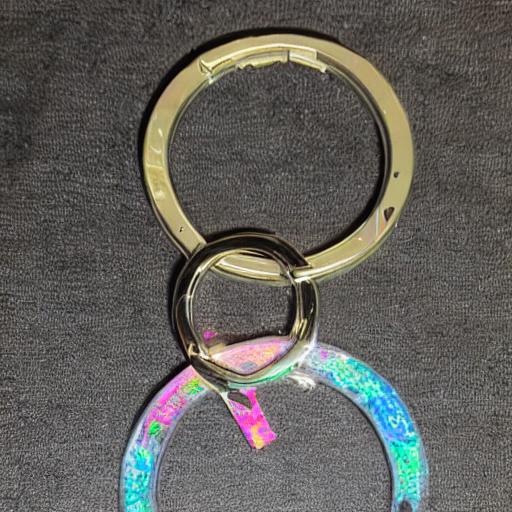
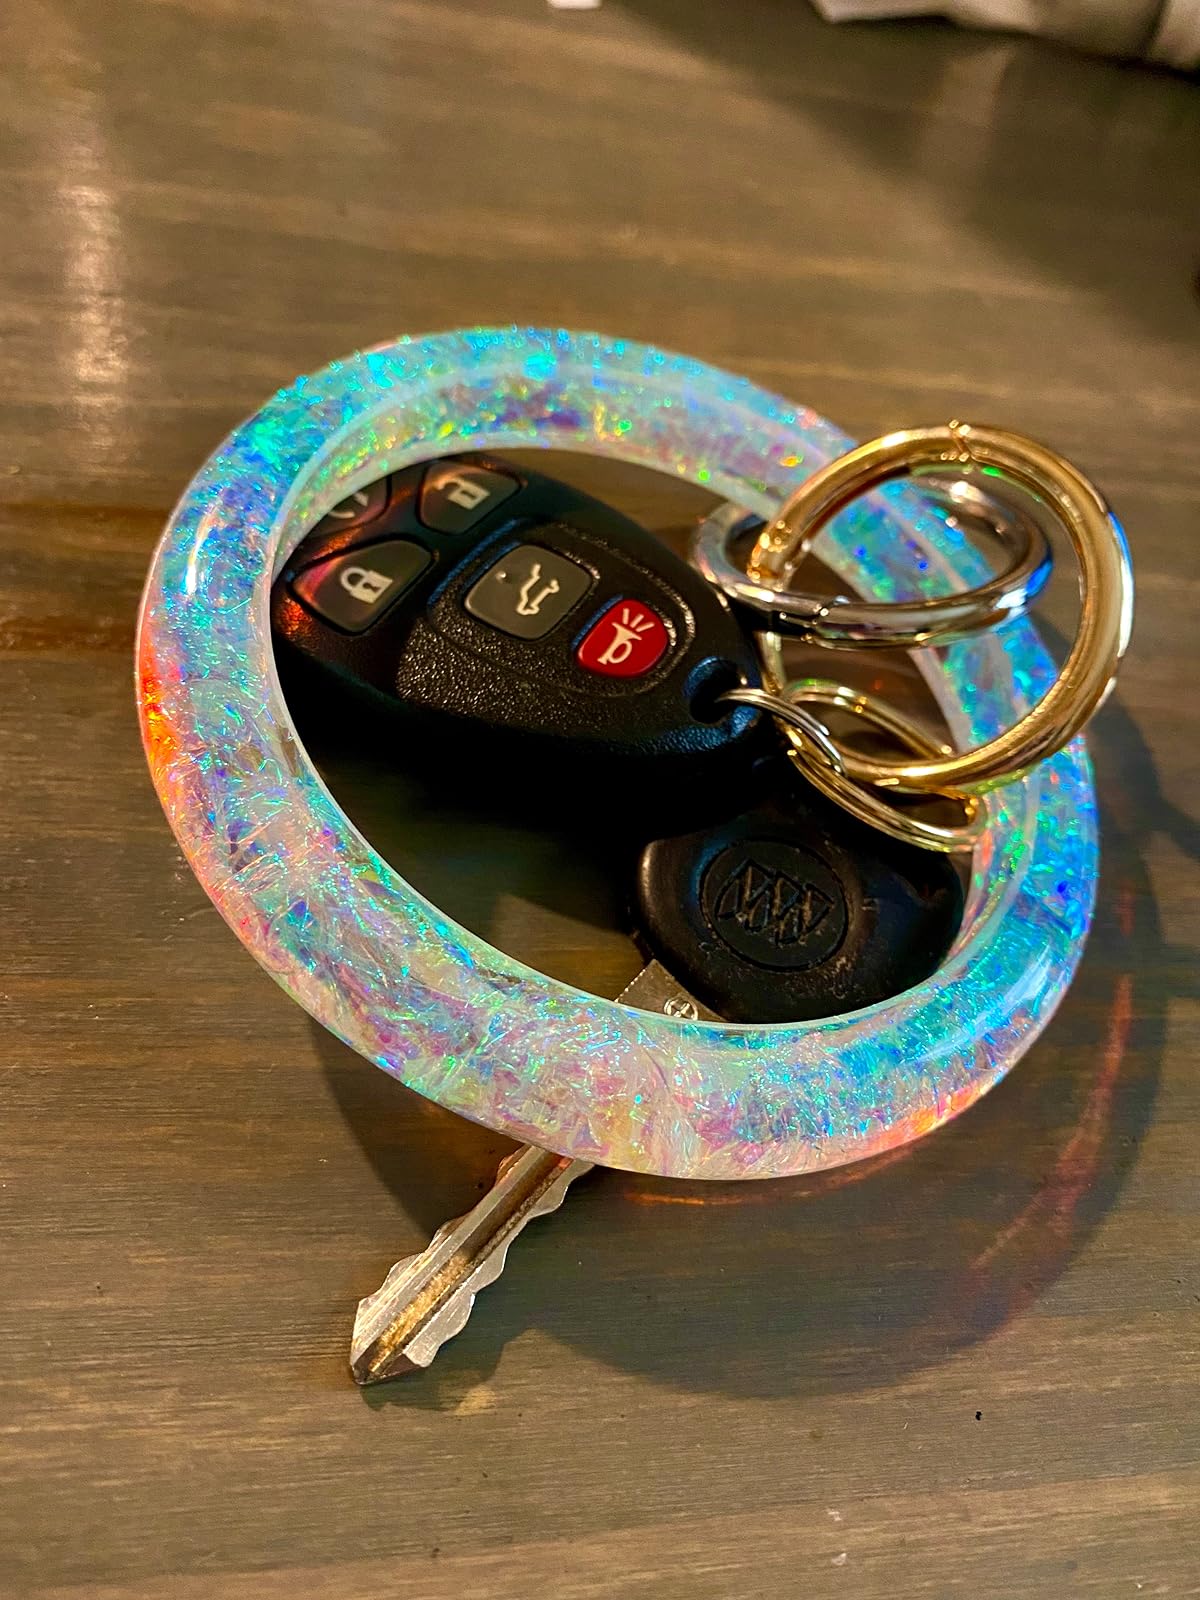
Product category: accessories_keychain
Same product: no